Jonas Andersson (co-driver)

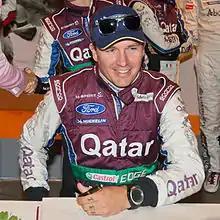
Jonas Andersson at 2013 Rallye Deutschland

Jonas Andersson (born 1 January 1977) is a Swedish rally co-driver. Currently, he is the co-driver of Gus Greensmith.